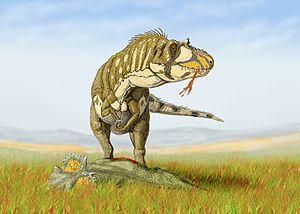
Daspletosaurus est un genre éteint de dinosaures théropodes de la famille des tyrannosauridés, moins connu que le célèbre Tyrannosaurus rex. Il a vécu dans la partie ouest de l'Amérique du Nord au Canada et aux États-Unis, il y a entre 77 et 74 Ma, durant la le Crétacé supérieur.